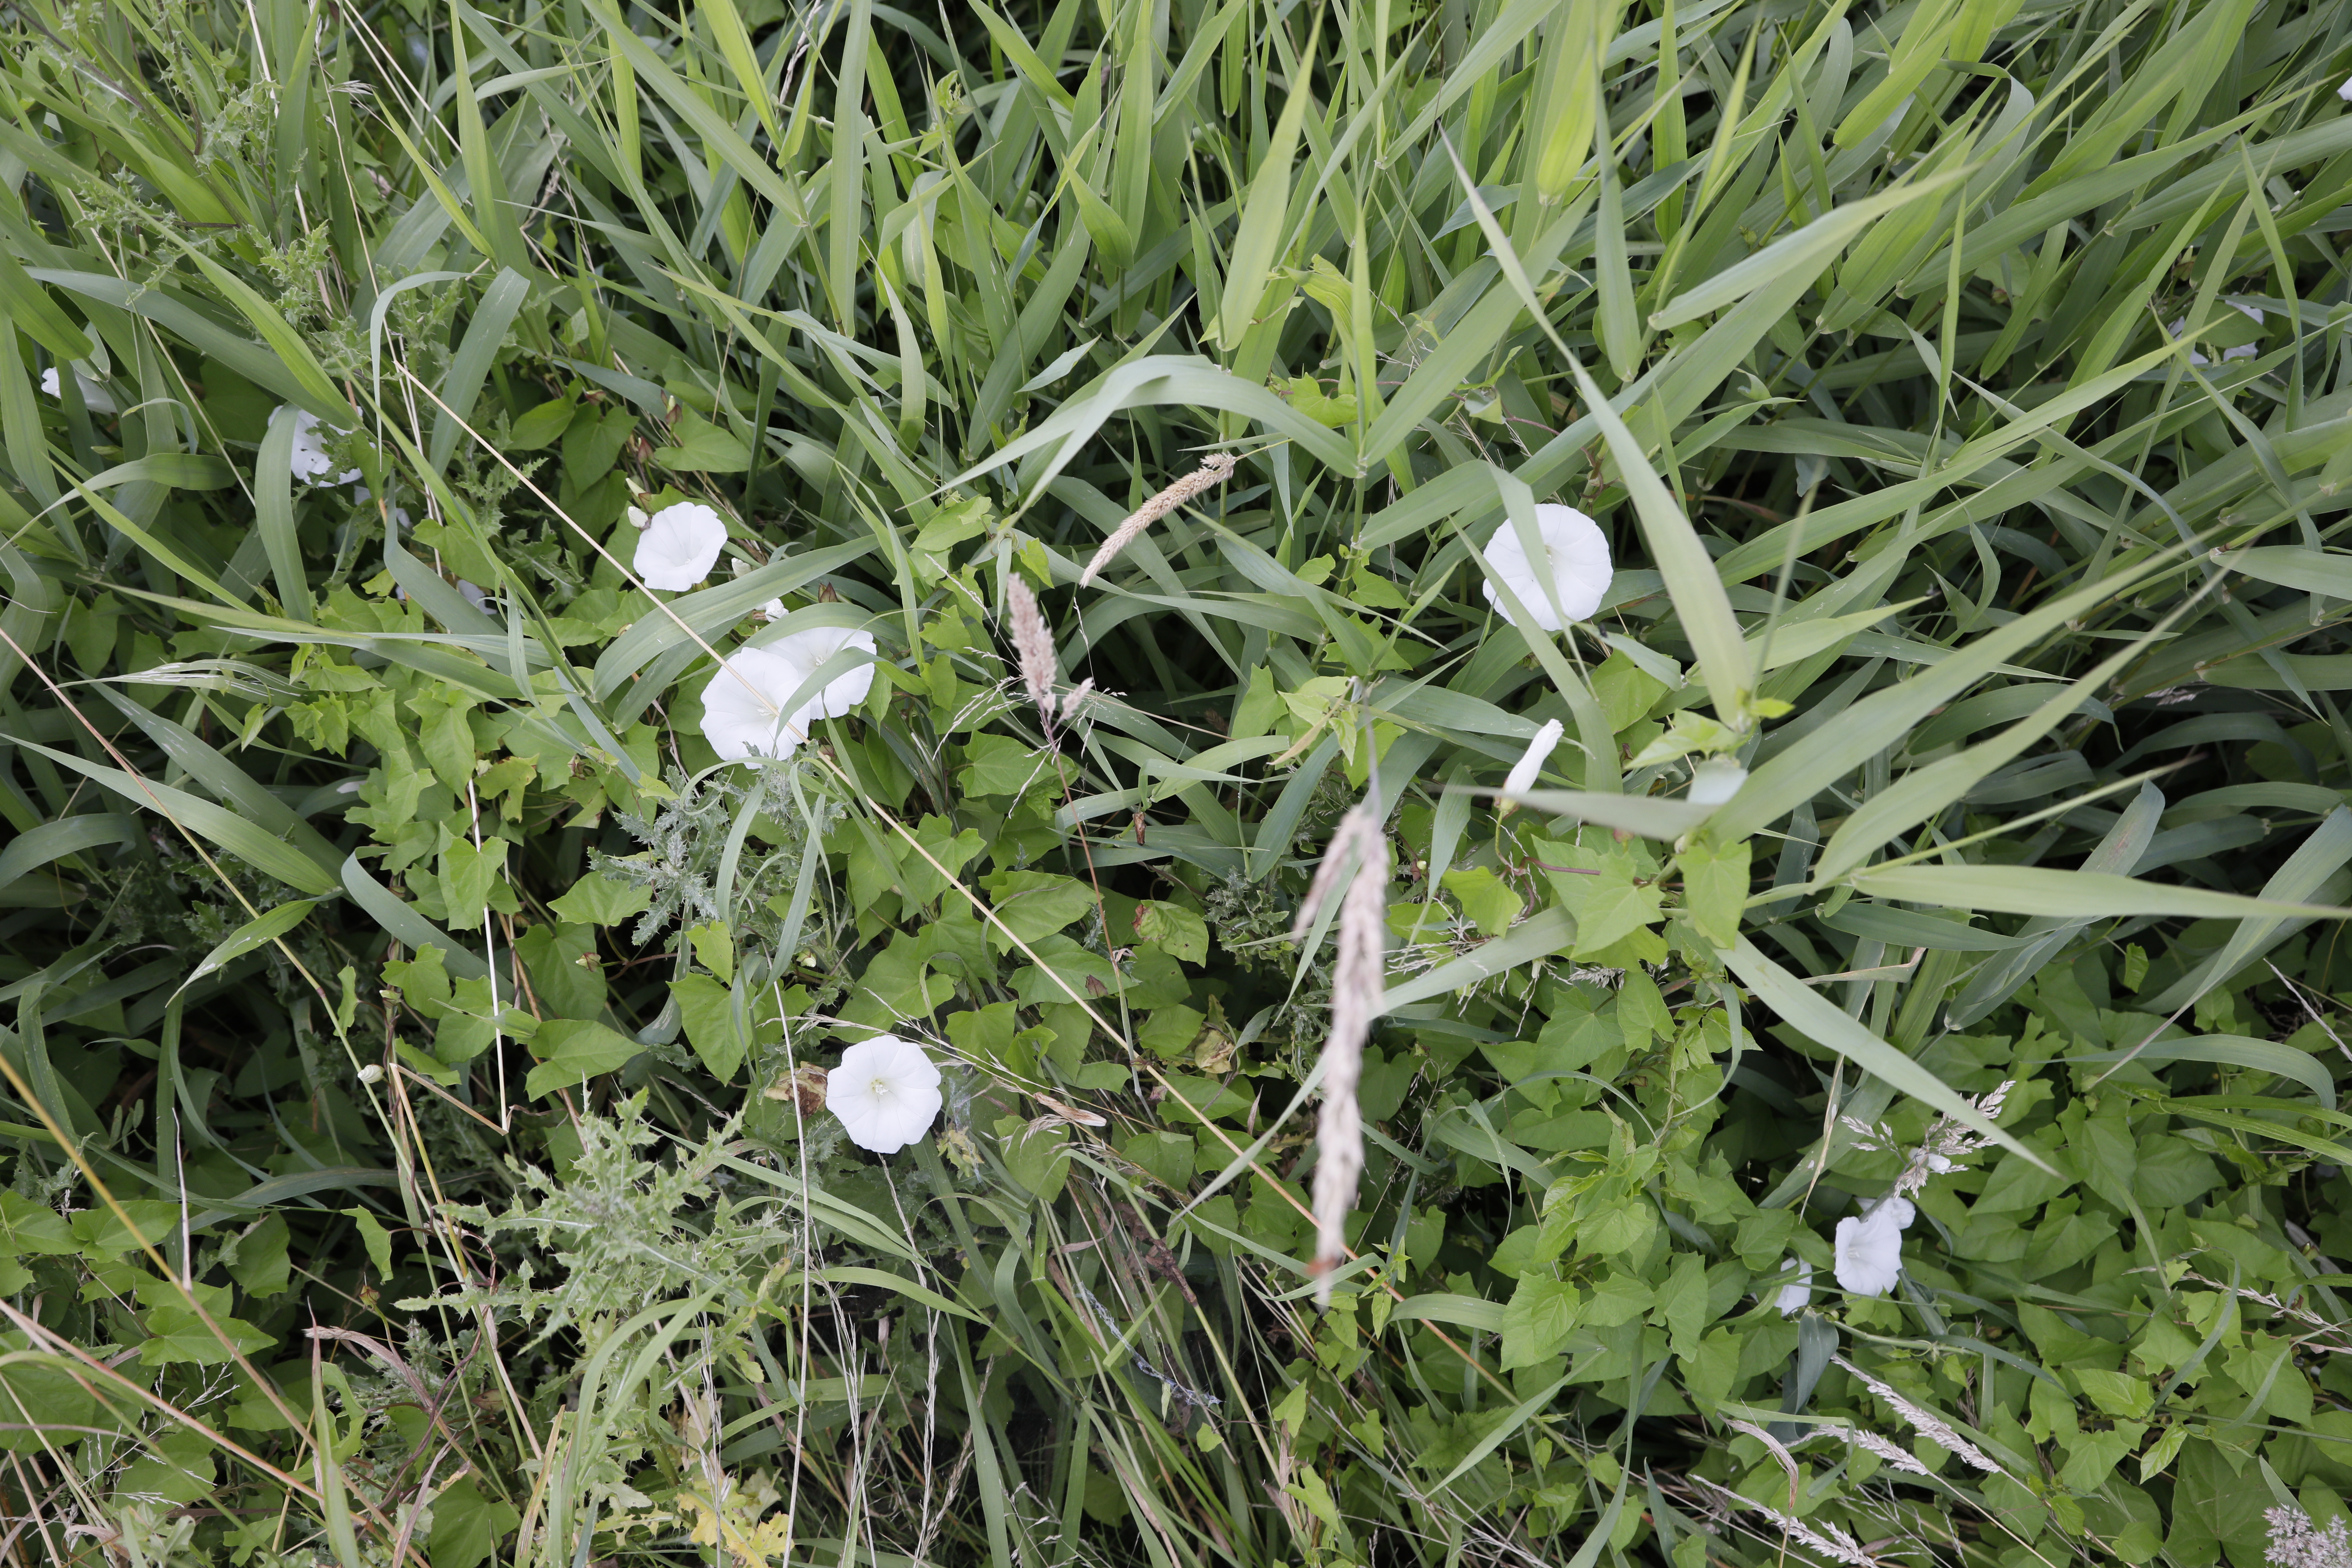
Plant species: Calystegia sepium